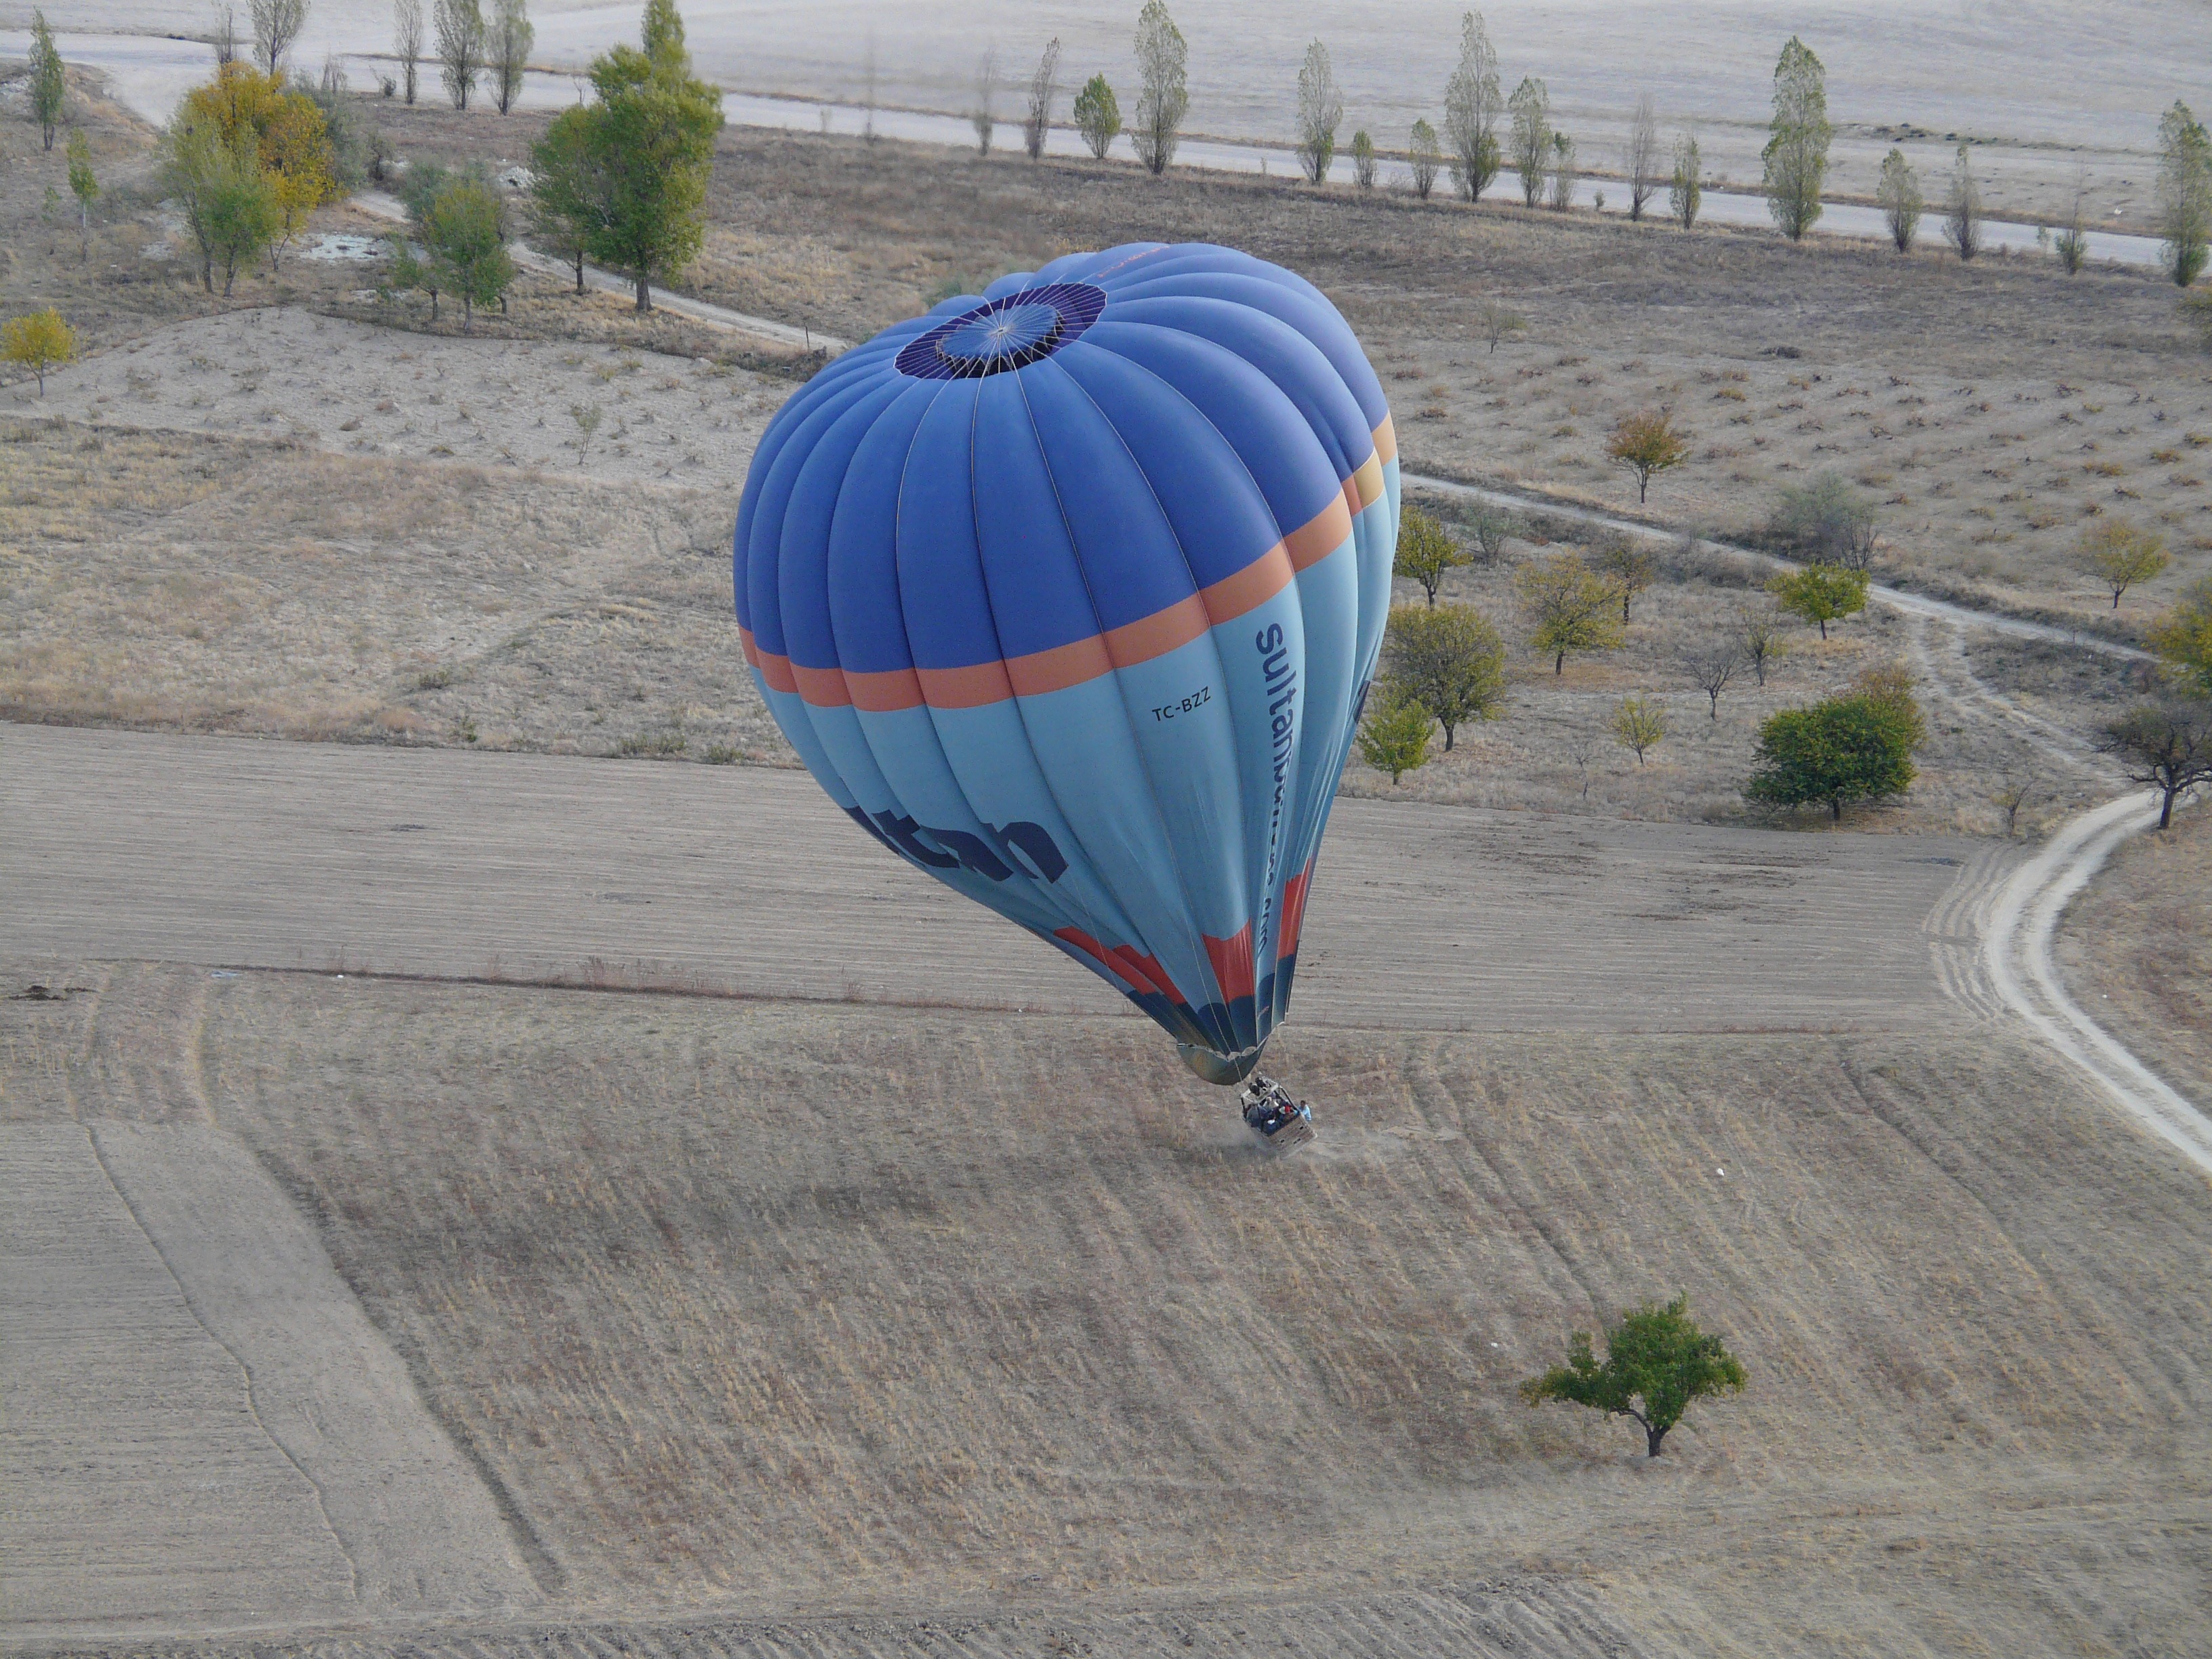
wing, field, fall, balloon, hot air balloon, fly, aircraft, vehicle, toy, accident, landing, arable, misfortune, air sports, hot air ballooning, hot air balloon ride, captive balloon, crash landing, atmosphere of earth, fall over, tipping over, stubble field